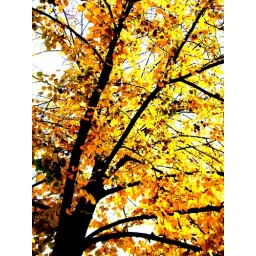
October 29, 2007Came across this tree while walking in Treviso. Heightened the contrast in Photoshop Elements, then applied the &amp;quot;Posterize&amp;quot; filter.